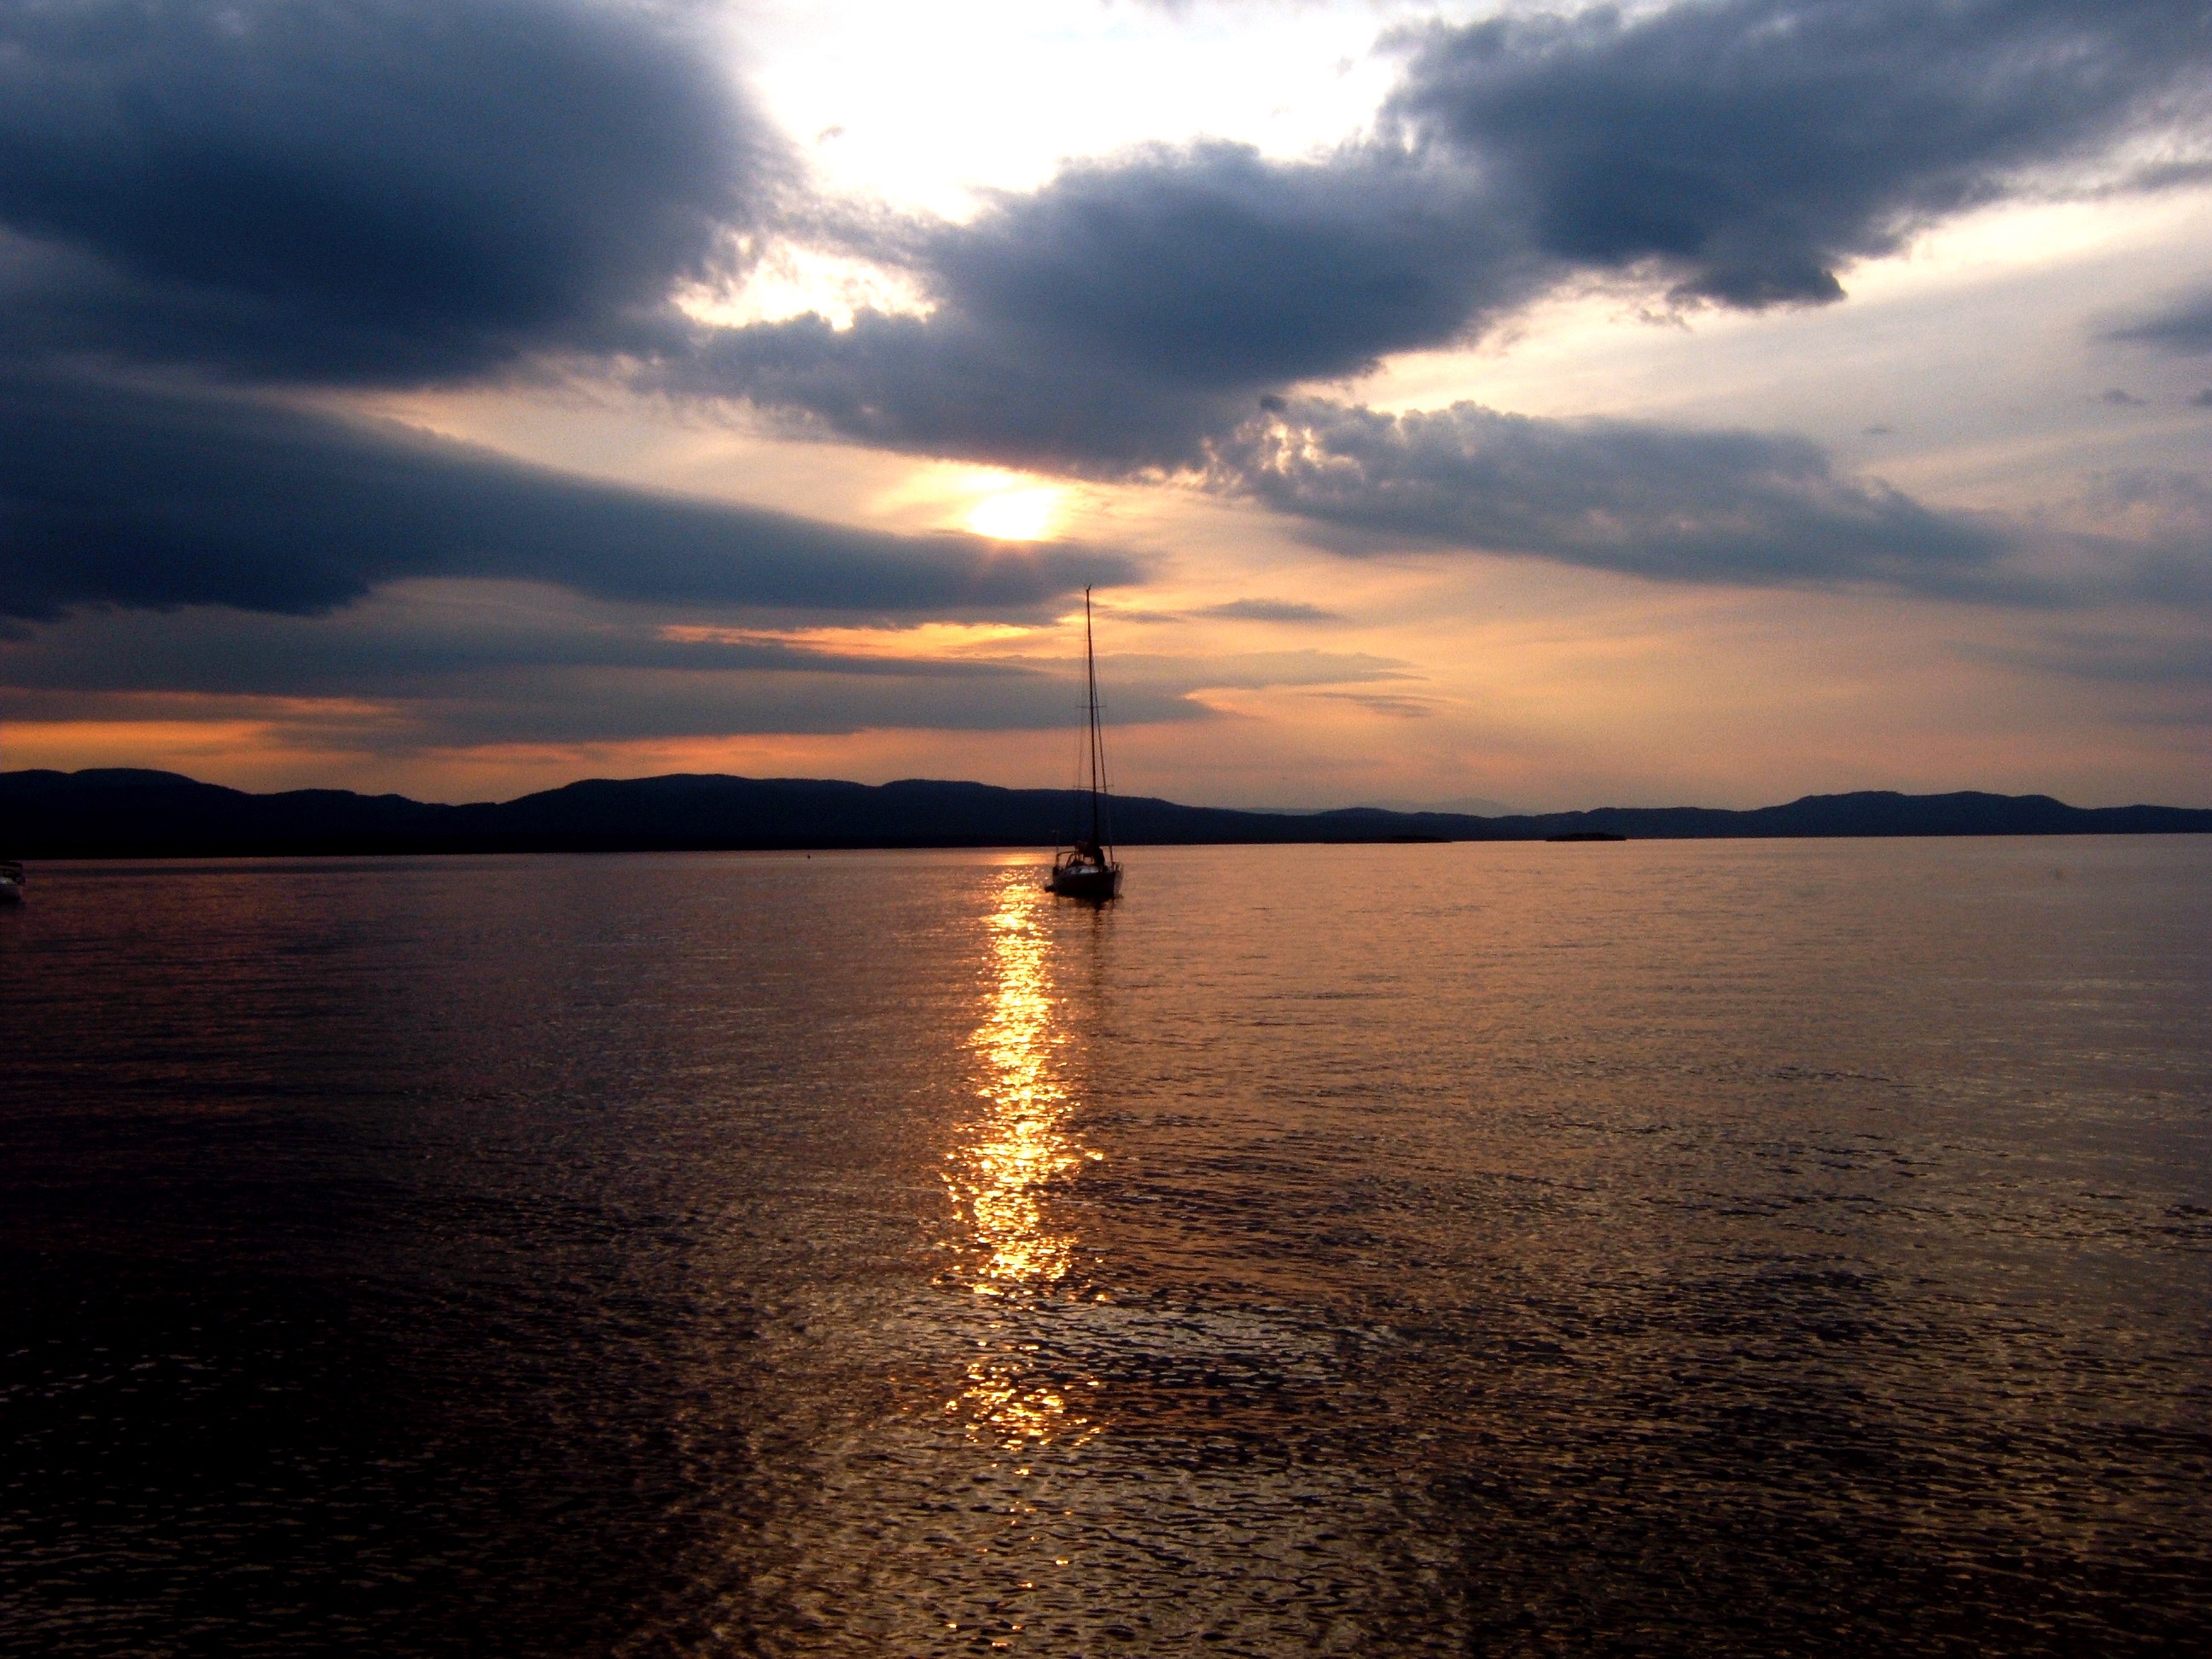
sea, coast, ocean, horizon, cloud, sky, sun, sunrise, sunset, sunlight, morning, shore, lake, dawn, dusk, evening, reflection, loch, afterglow